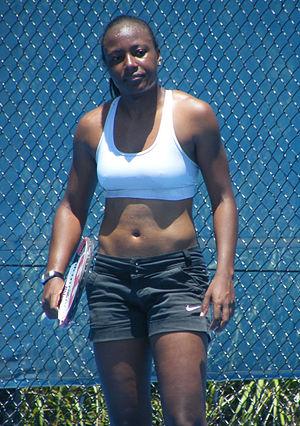
Shenay Perry est une joueuse de tennis américaine, professionnelle depuis janvier 2000.